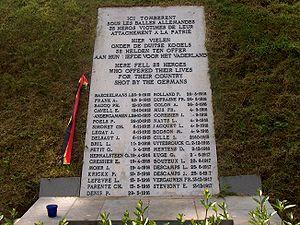
L'enclos des fusillés, rue Colonel Bourg à Schaerbeek, Bruxelles, Belgique.
Philippe François Victor Baucq né le 13 mars 1880 à Bruxelles et exécuté par les Allemands le 12 octobre 1915 au Tir national à Schaerbeek, est un architecte belge et un héros de la Première Guerre mondiale.
L'Enclos des fusillés de Bruxelles est un petit cimetière situé rue Colonel Bourg à Schaerbeek qui compte 365 tombes de résistants des deux guerres mondiales.
Edith Louisa Cavell, née le 4 décembre 1865 à Swardeston en Angleterre et morte le 12 octobre 1915 à Schaerbeek en Belgique, est une infirmière britannique fusillée par les Allemands pour avoir permis l'évasion de centaines de soldats alliés de la Belgique alors sous occupation allemande pendant la Première Guerre mondiale. Malgré la pression internationale et la publicité donnée par la presse mondiale à l'époque sur son procès en cour martiale, elle est exécutée pour haute trahison. Sa mémoire est aujourd'hui honorée par l'Église anglicane.